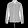
Label: Coat